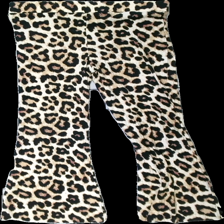
View: back
Type: Trousers
Category: Ladies
Brand: H&M
Colors: Brown, Black
Material: 100% polyester
Pattern: Animal print
Cut: Regular
Size: L
Season: All
Damage location: middle left
Damage 2 location: top center
Price range: 50-100
Recommended usage: Reuse
Description: leopard mönstrade byxor med utsvängda ben